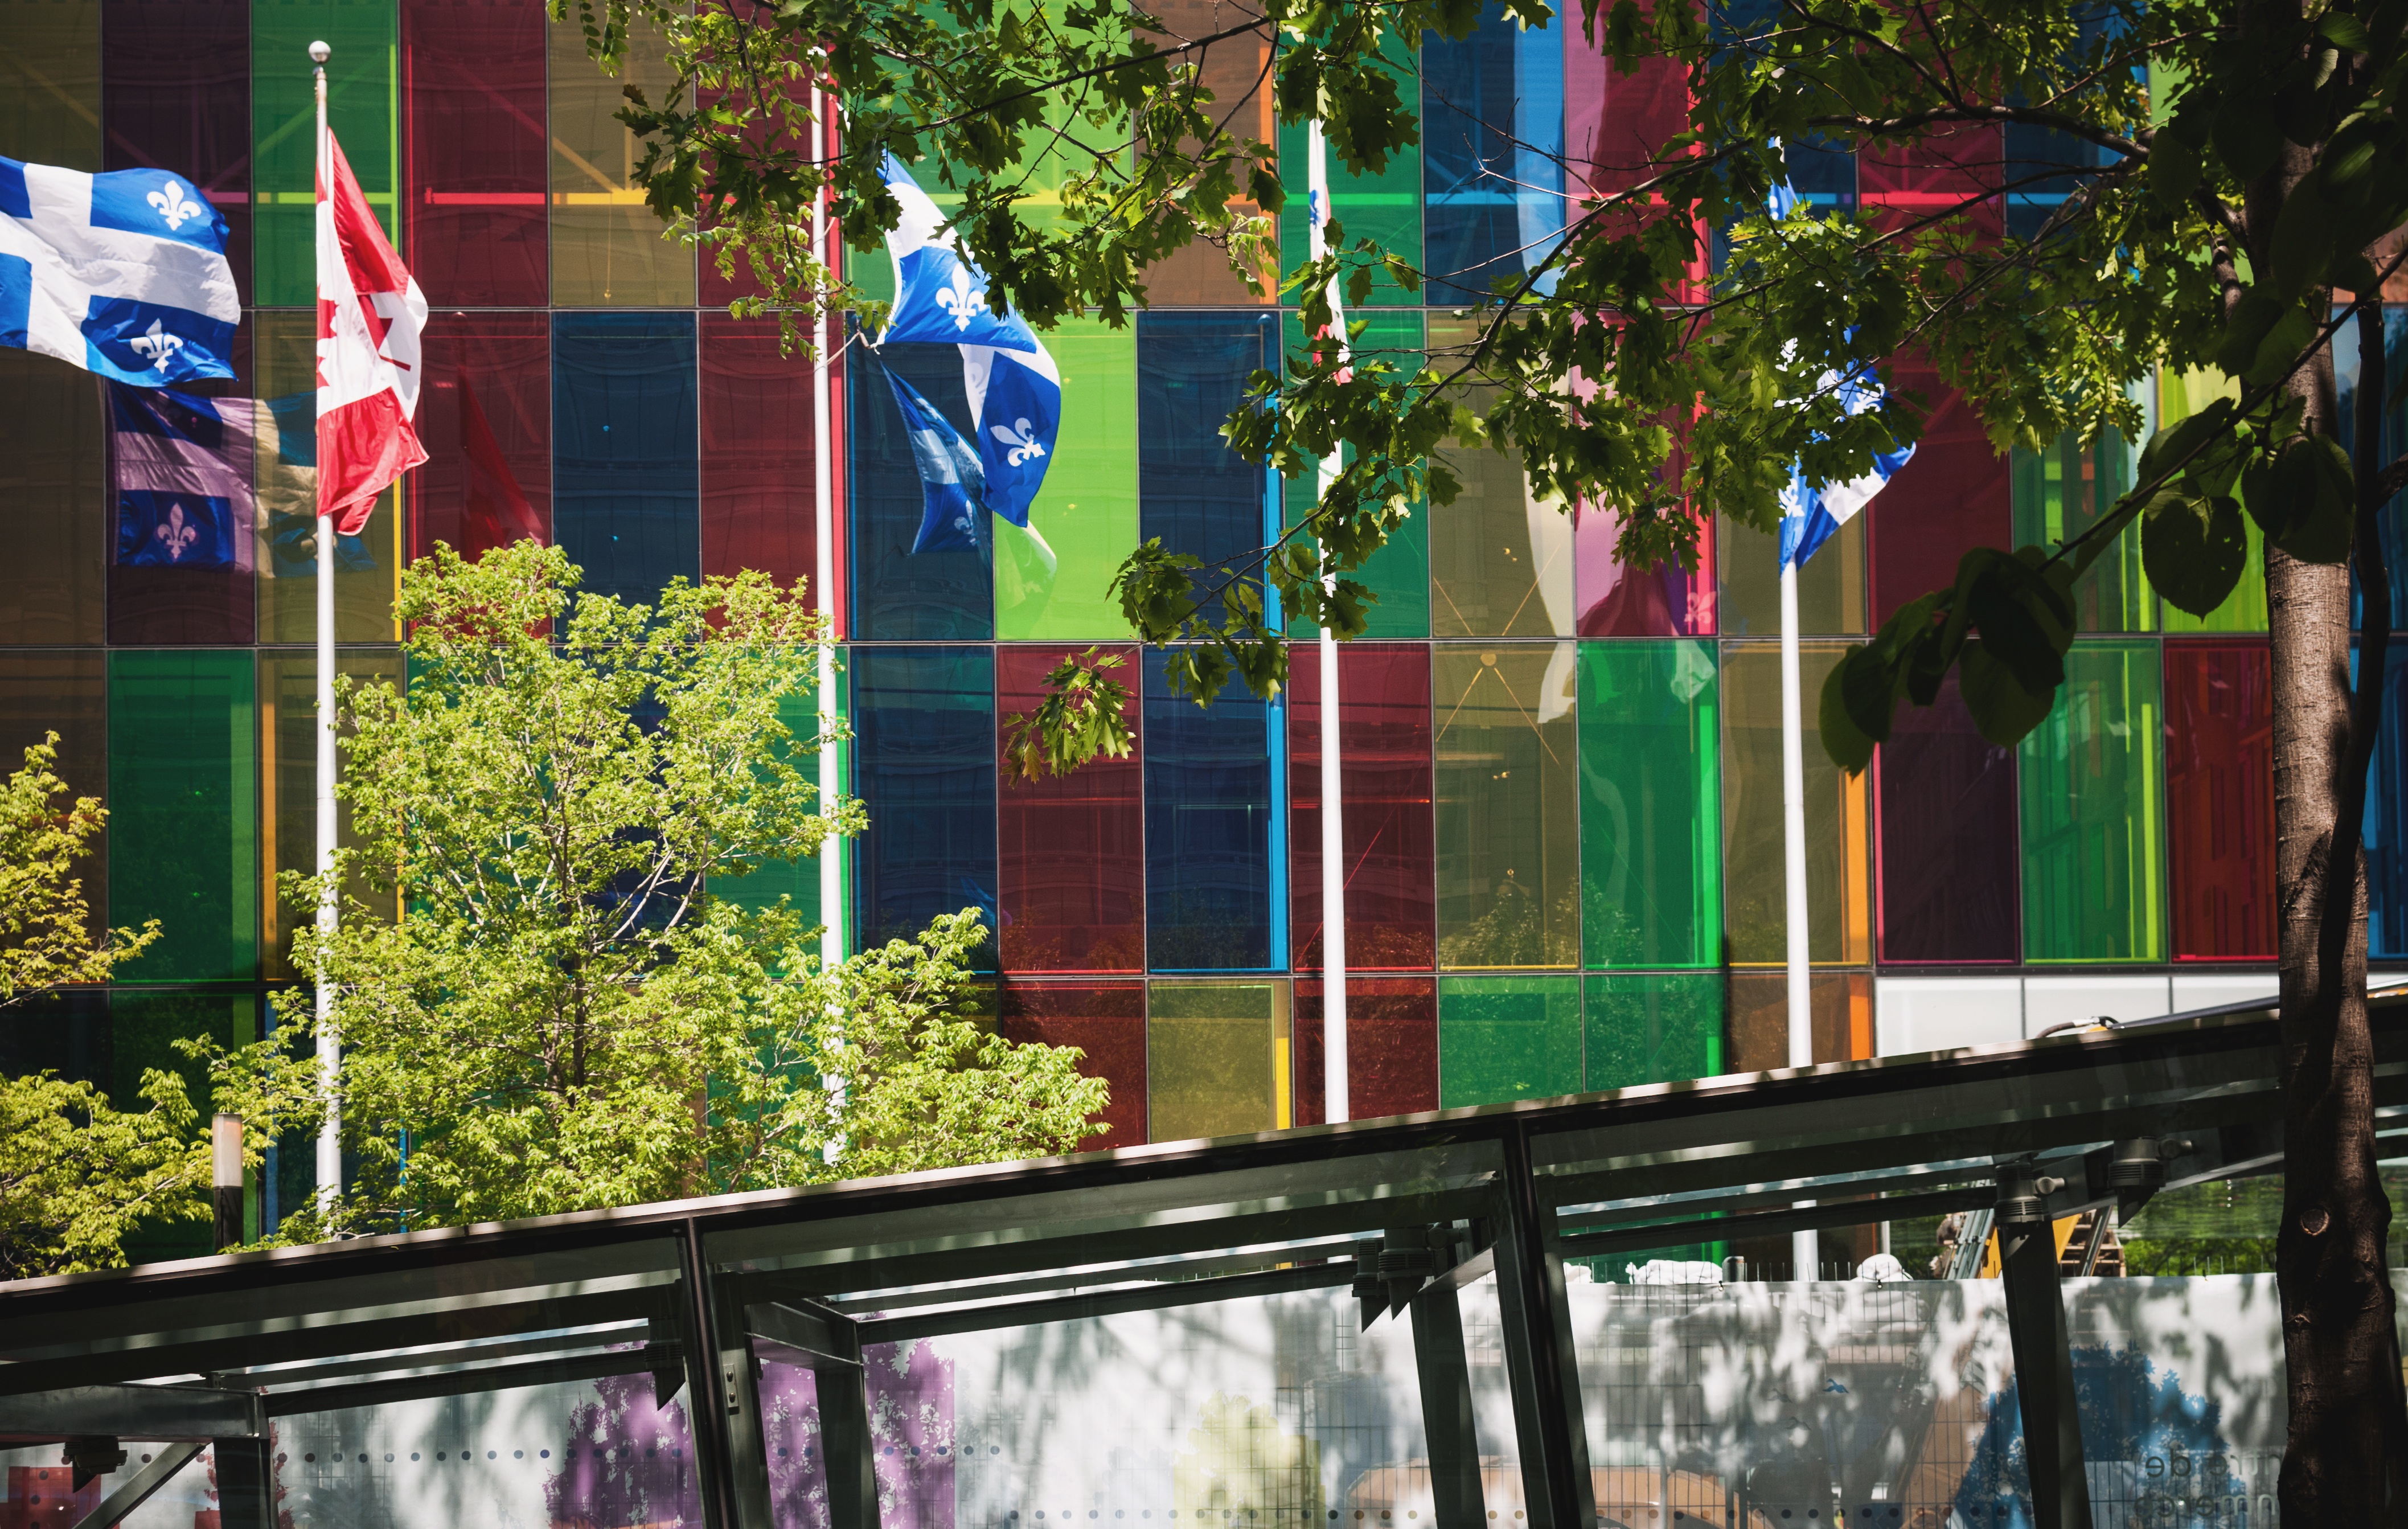
flower, window, city, downtown, color, urban area